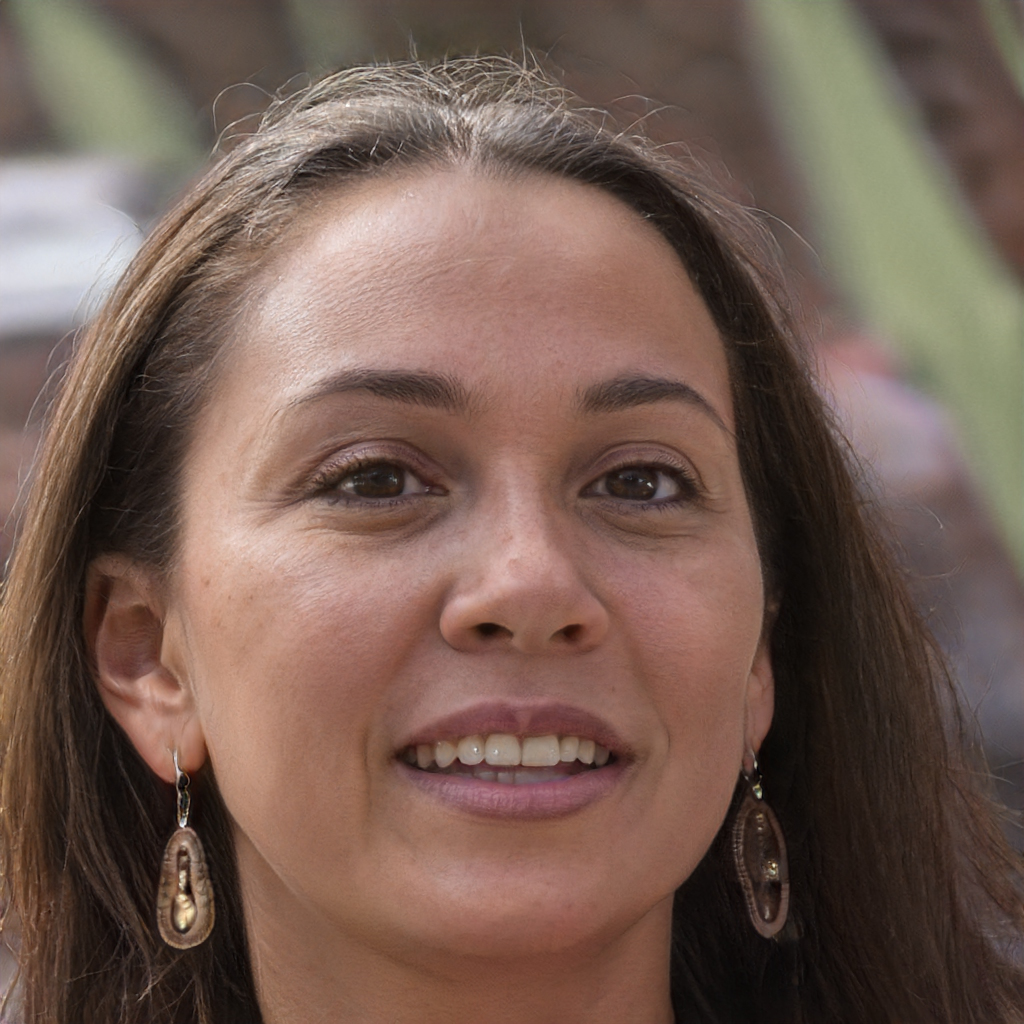
Gender: Female